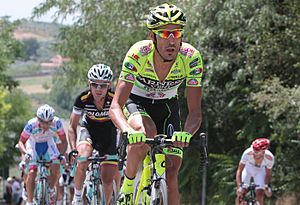
Alessandro Proni
Alessandro Proni er en italiensk professionel cykelrytter. Han har kørt for ISD siden 2009. Han vandt 3. etape af Tour de Suisse 2007.